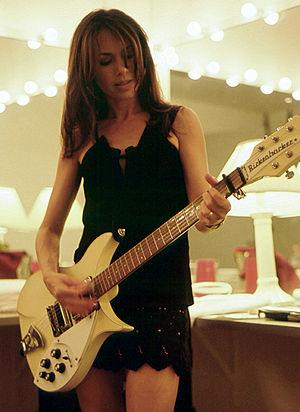
The Bangles est un groupe féminin de rock américain, originaire de Los Angeles, en Californie. Il est populaire dans les années 1980, période durant laquelle il sort trois albums studio, et notamment à travers les chansons Manic Monday, Walk Like an Egyptian et Eternal Flame. Après une séparation en 1989, le groupe se reforme en 1999, et sort deux nouveaux albums.